Transmission brake

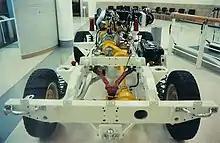
Land Rover 90 rolling chassis, with drivetrain painted yellow. The transmission brake is the yellow drum, to the right rear of the transfer box.

A transmission brake or driveline parking brake is an inboard vehicle brake that is applied to the drivetrain rather than to the wheels.